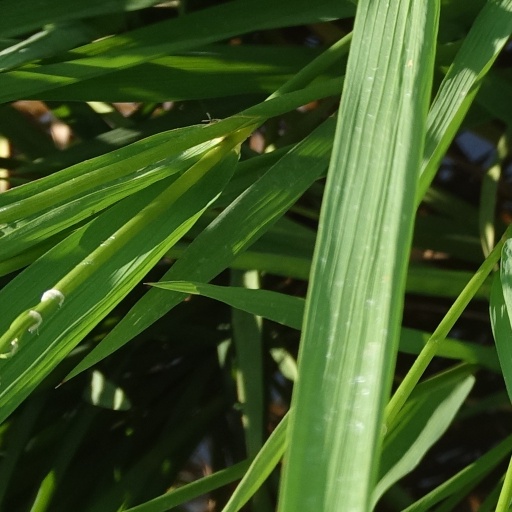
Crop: rice